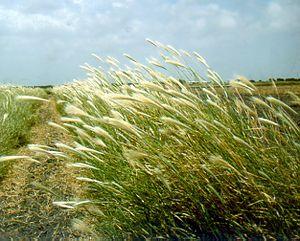
Trichloris est un genre de plantes monocotylédones de la famille des Poaceae, sous-famille des Chloridoideae, originaire d'Amérique, qui comprend deux espèces acceptées. Certains auteurs incluent ce genre dans le genre voisin Leptochloa.